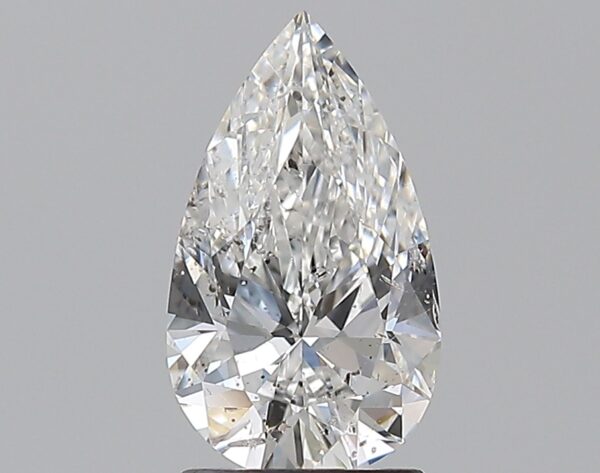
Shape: pear
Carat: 1.51
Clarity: SI2
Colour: F
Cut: EX
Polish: EX
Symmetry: VG
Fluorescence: ST
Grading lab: GIA
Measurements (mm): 10.71 x 6.24 x 3.89